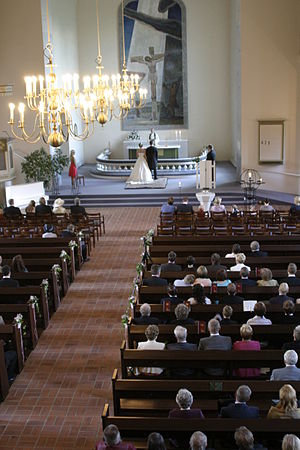
Bryllup
Et bryllup
Et bryllup er ceremonien ved indgåelse af ægteskab. Hovedpersonerne er bruden og brudgommen, og selve indgåelsen af ægteskabet kaldes en vielse. Alt efter trosretning er ceremonierne forskellige, og et bryllup uden religiøst indhold er en borgerlig vielse på et rådhus af en borgmester eller embedsmand, eller til søs af en skibskaptajn.